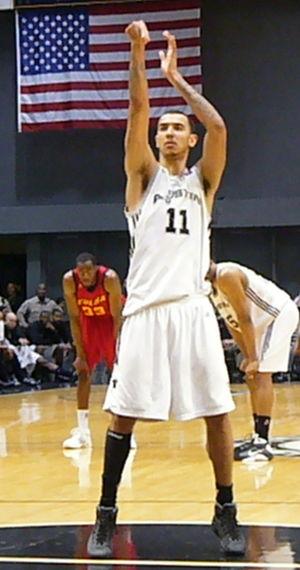
Marcus Williams, né le 18 novembre 1986 à Seattle, aux États-Unis, est un joueur américain de basket-ball. Il évolue aux postes d'arrière et d'ailier.